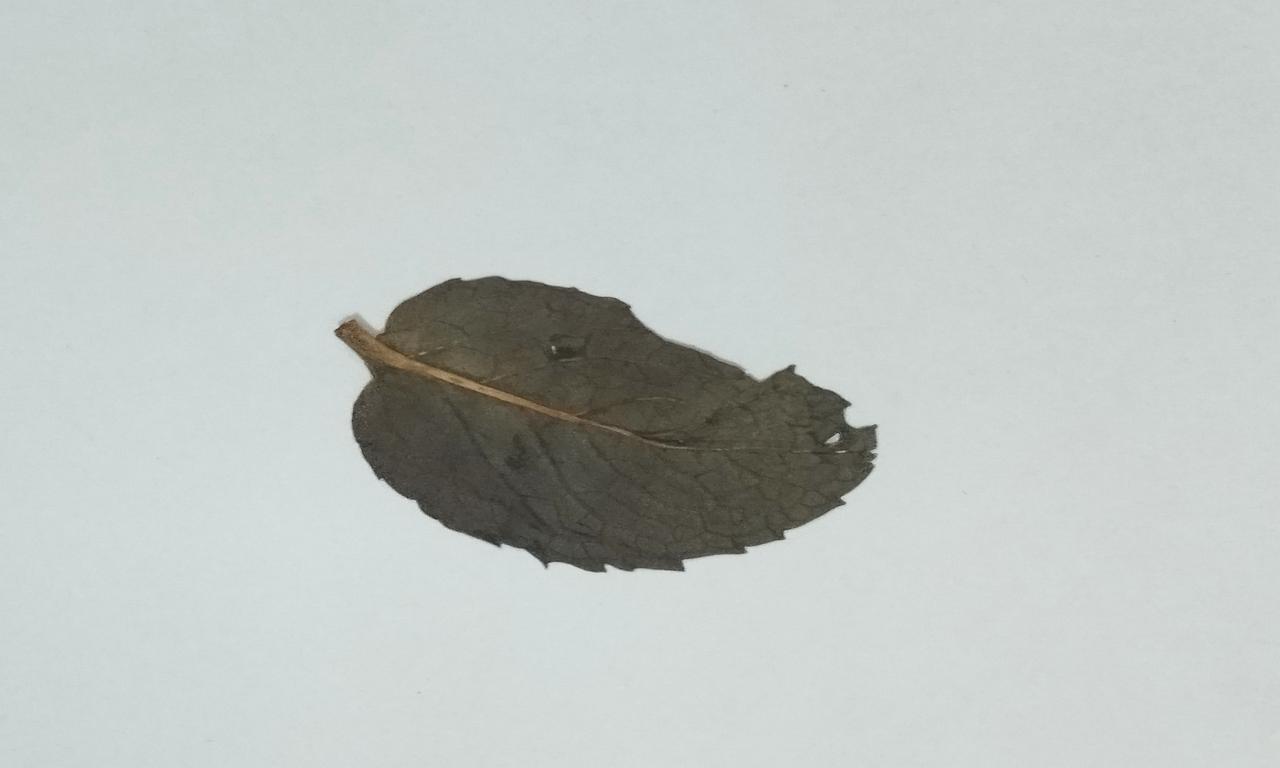
Label: Dried